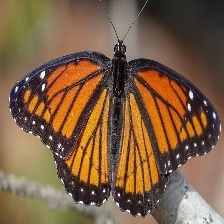
Species: VICEROY
Butterfly family (ImageNet category): monarch